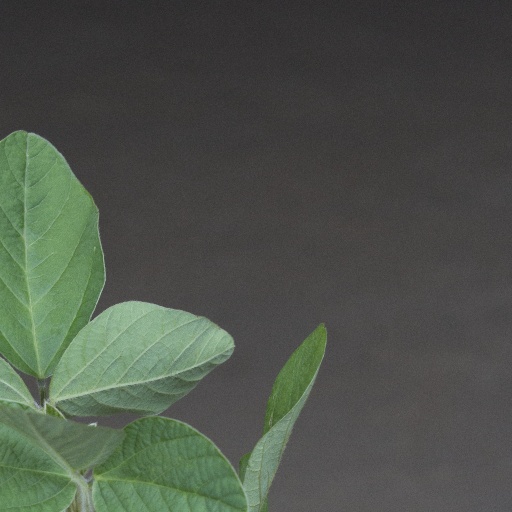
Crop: soybean